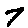
Label: 7